Al-Qaeda in the Arabian Peninsula

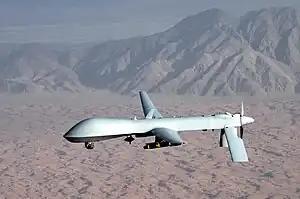
A U.S. Air Force MQ-1 Predator drone

In January 2015, AQAP demonstrated their ability to conduct overseas operations when they attacked the headquarters of French magazine "Charlie Hebdo" in Paris, France. In February 2015, the Houthis dissolved parliament and set up their own government after Hadi resigned as president in protest. Escaping house arrest in Sana'a and moving the government to Aden, Hadi denounced the Houthis and maintained that he still had authority over the government, prompting a split in the military between forces loyal to him and those loyal to former president Saleh, who endorsed the Houthis. In March 2015, a Saudi Arabia-led coalition mobilized to support the internationally recognized government as the Houthis attempted to push into Aden. AQAP wasn't a priority to the government or coalition, who regarded them as a "bulwark" and ally against the Houthis in the central and southern governorates, effectively placing them on the same side as pro-government forces operating in the regions. Their resistance to the Houthis was especially important in Aden, al-Bayda and Taiz, where they allied with local tribesman and Salafi fighters. AQAP's integration into anti-Houthi fronts allowed them to stretch their influence far beyond their traditional base in the south, with them operating in 82 of Yemen's 333 districts between 2015 and 2016.